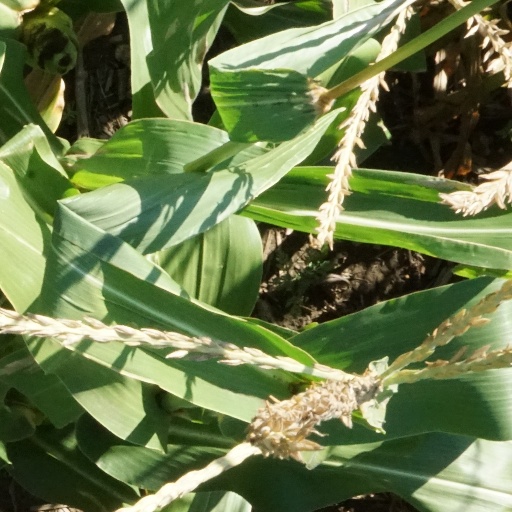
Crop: maize; corn